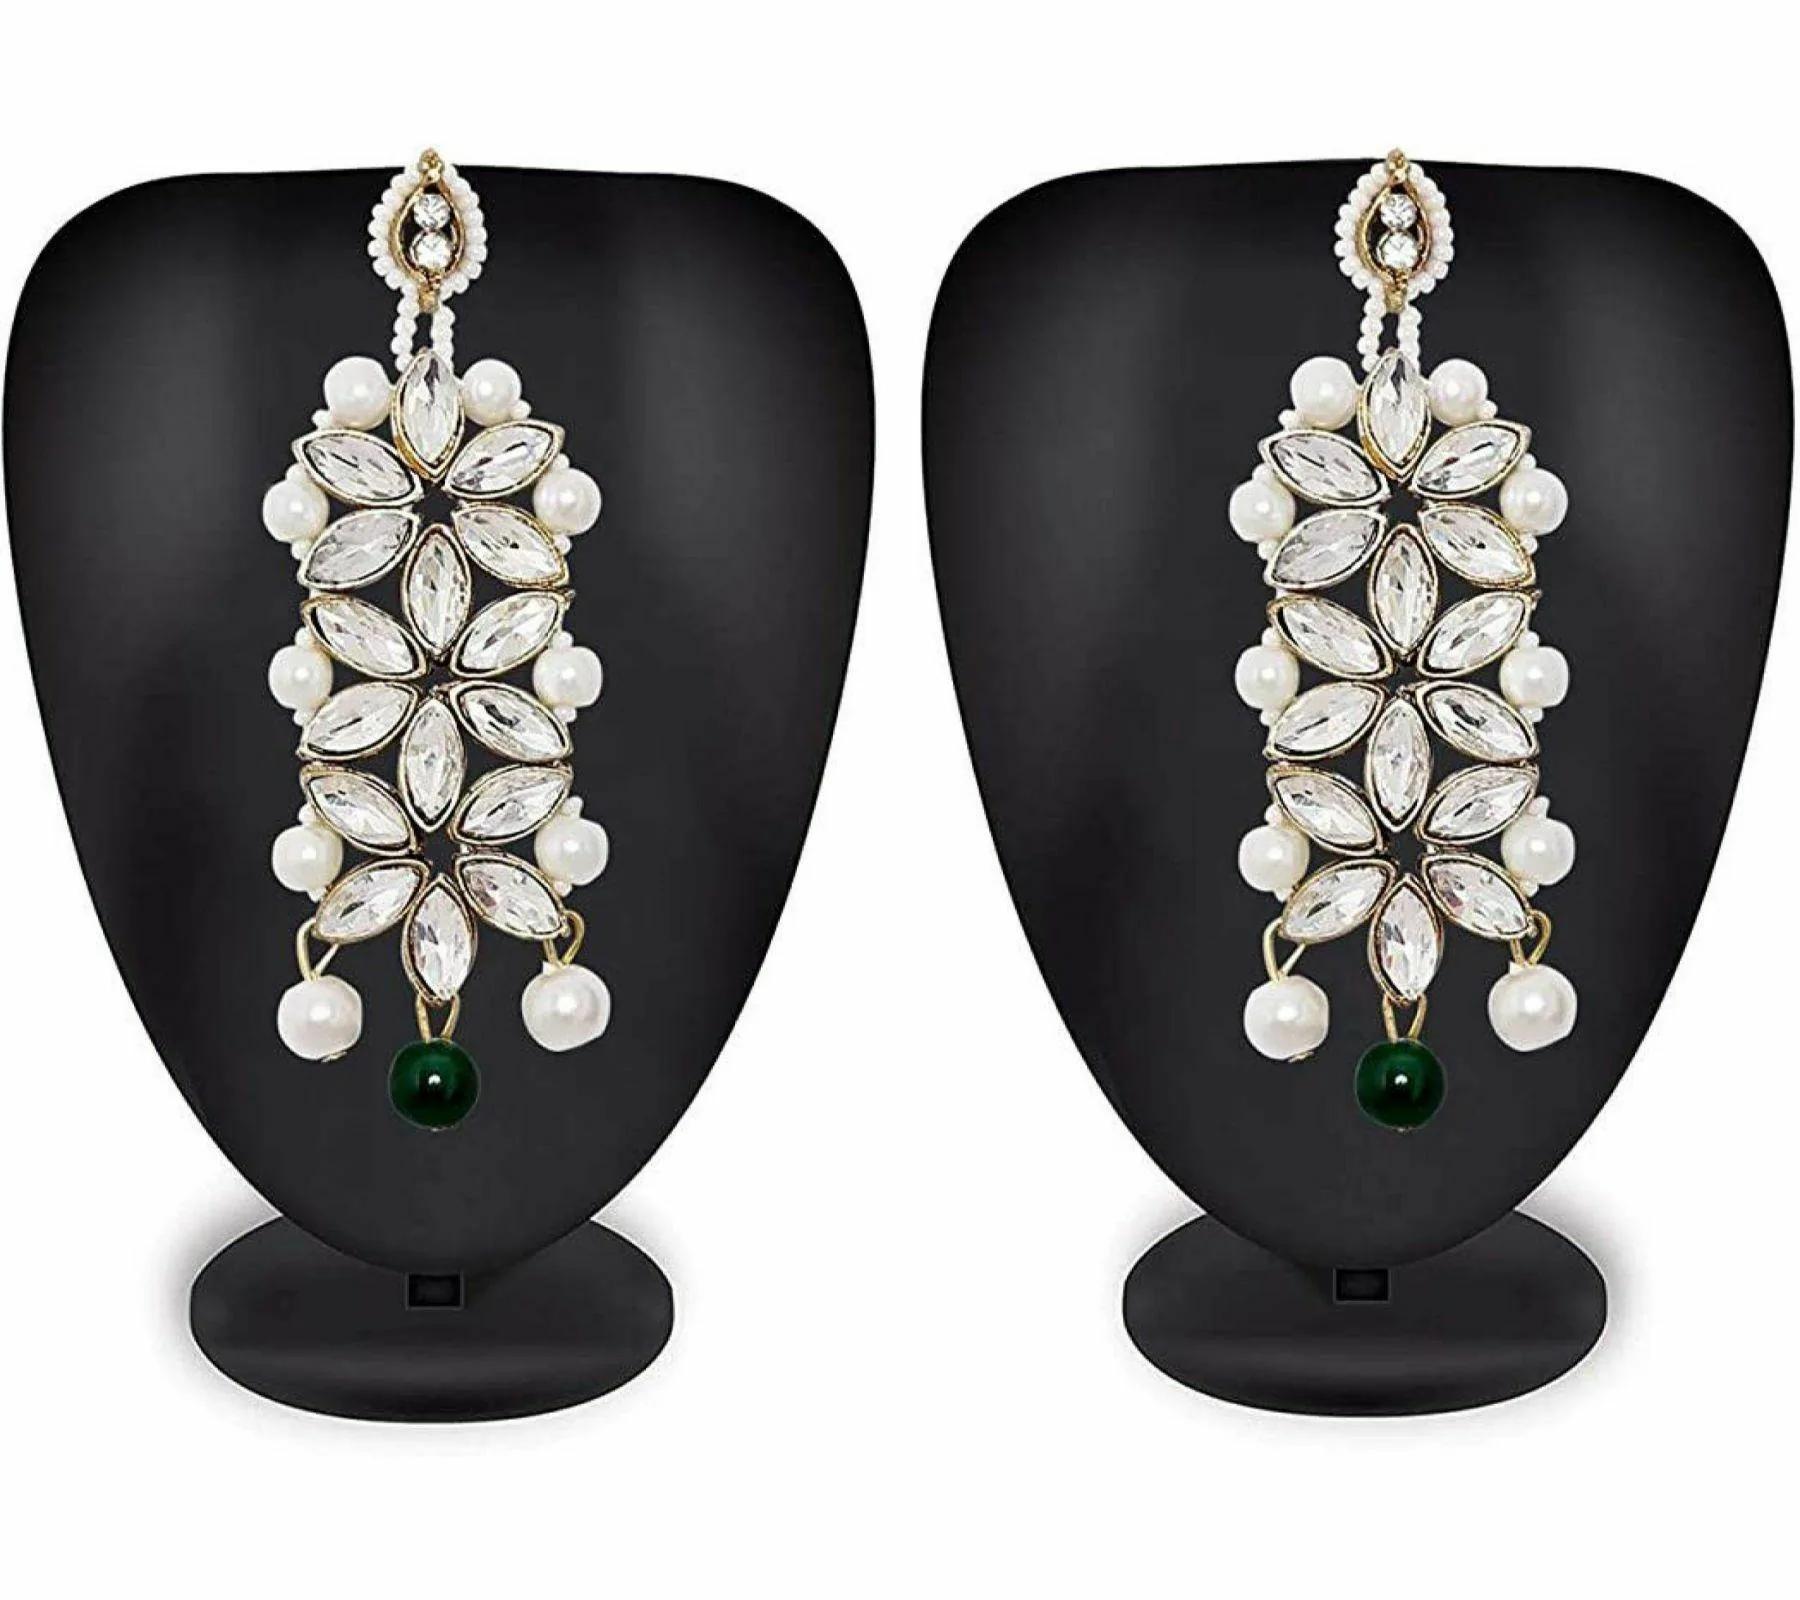
 Gyaan Jewels Handmade Gold Plated Alloy Necklace, Earring and Maang Tikka Set Green, White (Girls, Women) Free Size
Type: Necklaces
Brand: Gyaan Jewels
Price: Rs. 404
 Best for gifting and for personal use, combine it with matching dress and be the limelight of every occassion plated with high quality polish for long lasting finish suitable for all occassions nickel free and lead free as per international standards that makes it very skin friendly.
Features: These are very easy to use being lightweight and has a design which makes it very comfortable,Superior quality and skin friendly,Made from premium quality material this product assures to remain in its original glory even after years of usage,Perfect gift ideal valentine, birthday, anniversary gift your loved ones
Included: 1 Necklace, 2 Earrings, 1 mangtika